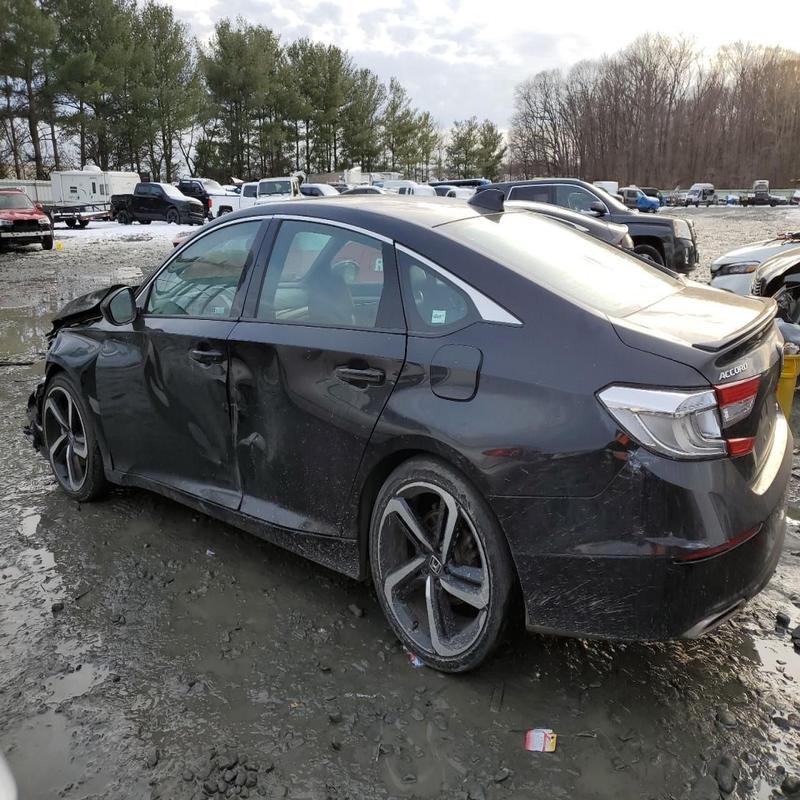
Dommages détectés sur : capot, aile avant gauche, porte arrière gauche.
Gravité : majeur